History of pharmacy in the United States

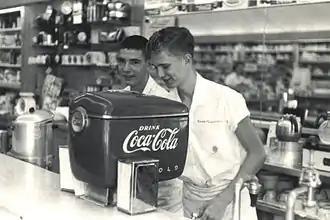
"Soda jerks" dispensing Coca-Cola at Fleeman's Pharmacy, Atlanta, Georgia, circa 1948. This photo documents the first-ever installation of this model of "Boat Motor"-styled Coca-Cola dispenser.

Although the "modern" form of pharmacy was well into its development by the beginning of the 1800s on the east coast and other areas to the west of America, it would take several decades until 1847 before America would finally have control over the furthest south-western continental territories. Although there were several legitimate American doctors in Los Angeles by 1850, none of whom had studied or held degrees in the pharmaceutical sciences, in particular (pharmaceutical formulation) but nonetheless subsequently functioned as "druggist" and as an interesting side note, almost all of whom were not primarily doctors as a main occupation but had other main forms of livelihoods. In ca. 1854 one such case, and also one of the first doctors in L.A., Dr. William B. Osborn (sometimes spelled as Osburn, Osbourne, or Osbourn), also credited as being the first "drug-store" establisher in Los Angeles, had turned his business over (to pursue other non-medical endeavors) to Dr. James P. McFarland and John Gately Downey. The store then under the control of the partnership between McFarland and Downey was then actually run by a Dr. Alexander Hope also a "druggist" as more of an employee of the two men. Downey had previously only apprenticed at an apothecary in Washington, D.C., until 1846 and later worked as an independent "druggist" in Cincinnati, Ohio, before finally arriving in California in 1849. Once in Los Angeles, Downey's main focus and foremost career ambition was mainly that of a politician rather than that of a schooled, professional apothecary or pharmacist. In 1856 Dr. McFarland had also left the business partnership and California to return home to Tennessee. Downey eventually sold the "drug-store" to Dr. Henry M. Myles and C.M. Small (in order to further pursue his true vocation in politics and go on to become the seventh Governor of California from 1860 to 1862) and shortly thereafter Dr. Myles died and a German immigrant, pharmacist had taken the business over. It was not until c. 1860, which saw the first of two European, immigrant, career pharmacists / apothecaries (both of German descent) who arrived in the newly founded American frontier town of Los Angeles, California. The first was the pharmacist Theodore Wollweber (Main St. / Hall at 59) and in 1861 his only competitor at the time, the second pharmacist Adolph Junge, who also established his "drug store" in the same Temple Block (Temple Street) area on 99 Main-St. north of Commercial St. and was in operation for about 20 years thereafter until ca. 1880. The future medical pioneer Dr. Joseph Kurtz (German) arrived in L.A. in 1868 at the encouragement and recommendation of close associate Adolph Junge and would go on to be the first Los Angeles County Medical Examiner - Coroner from 1870 to 1873 and again from 1876 to 1877 in addition to being one of the founders of the Los Angeles County Medical Association in 1871 and the professor of surgery at USC School of Medicine (founded in 1885 and in 1999 renamed as Keck School of Medicine of USC) for 25 years, from 1885 to 1910. Also, the later locally well-known (German) pharmacist F.J. Gieze came to work as a clerk and colleague following in 1874 for a time thereafter with Junge, and would later gain recognition as a trusted pharmacist. Around this same time period a Dr. J.M. Jansco (who specialized in "Diseases of Children") pediatrician had his practice located at Junge's drug-store as well as Dr. Osborn who had also maintained his office at Junge's drug-store from 1865 until his death in 1867. The original prescription book of pharmacist Adolph Junge bears historical witness to his activity and can still be viewed / researched today in the Natural History Museum of Los Angeles County (as part of the "Prudhomme Papers" Archives). The USC College of Pharmacy was established in 1905. Since the arrival of the first two European-schooled pharmacists in 1860, Wollweber and Junge, it would then take some 60+ years longer for the retail pharmacy industry as a whole to further develop, "when in 1919 brothers Harry and Robert Borun, along with brother-in-law Norman Levin, founded Borun Brothers, a Los Angeles drug wholesaler". Following 10 years later, in 1929, the brothers opened their own Los Angeles retail outlets under the name Thrifty Cut Rate, which would shortly thereafter be renamed to Thrifty Drug Store and in turn would usher in the age of the modern "drug, sundries & household wares" chain-store model with hired/contracted professional in-house pharmacists. The first store was located at 412 S. Broadway in downtown Los Angeles, just across the street from the original Broadway Department Store. By 1942, they operated 58 chain stores in and around the greater Los Angeles area, which also served as a business model that most all other large corporate drug store chains would follow.